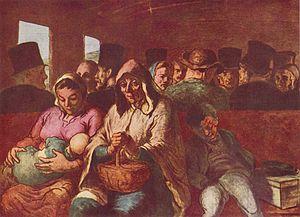
Dans un moyen de transport, la classe d'un billet voyageur correspond à l'ensemble des prestations offrant un niveau de confort identique et proposées au client au même tarif. Ce niveau de confort peut s'appliquer à une cabine ou à une place.